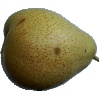
Label: pear_forelle